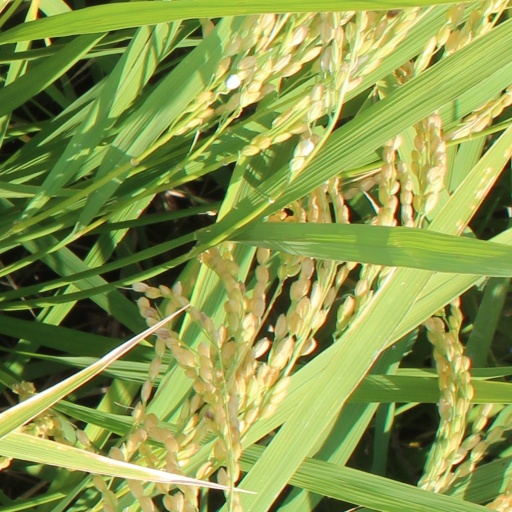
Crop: rice